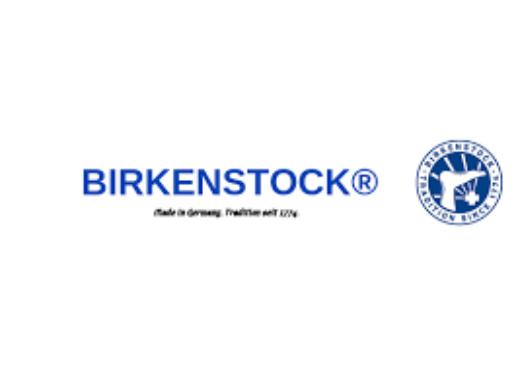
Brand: Birkenstock
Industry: Clothes